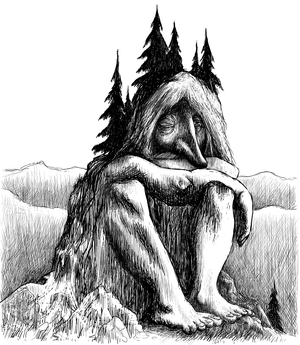
Le troll est un personnage dans l'univers imaginaire du Disque-monde de l'auteur Terry Pratchett.
Le troll est un personnage ou un monstre dans de nombreux romans de fantasy et jeux de rôle.